Protosteloid

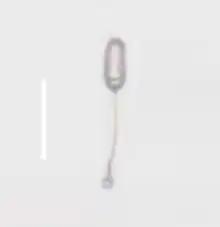
Protosteloid phase of "Luapeleamoeba" (Centramoebida)

Protosteloid amoebae are capable of making simple fruiting bodies consisting of a cellular stalk topped by one or a few spores. These are known as sporocarps. All species are microscopic and are typically found on dead plant matter where they consume bacteria, yeasts, and fungal spores. Since protostelids are amoebae that make spores, they are considered to be slime molds.